Aztec Ruins Administration Building-Museum

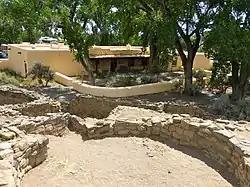

The Aztec Ruins Visitor Center, also known as the Aztec Ruins Administration Building/Museum, by the main entrance to the Aztec Ruins National Monument, on the outskirts of Aztec, New Mexico, was built in 1919. It is located approximately 0.75 miles north of U.S. Route 550, by the Animas River. It was listed on the National Register of Historic Places in 1996.